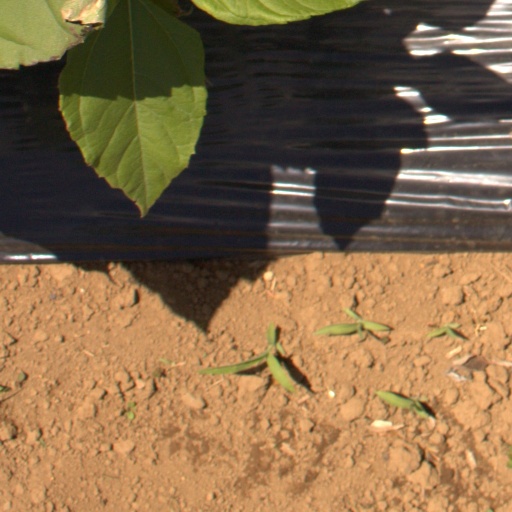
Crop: Jerusalem artichoke